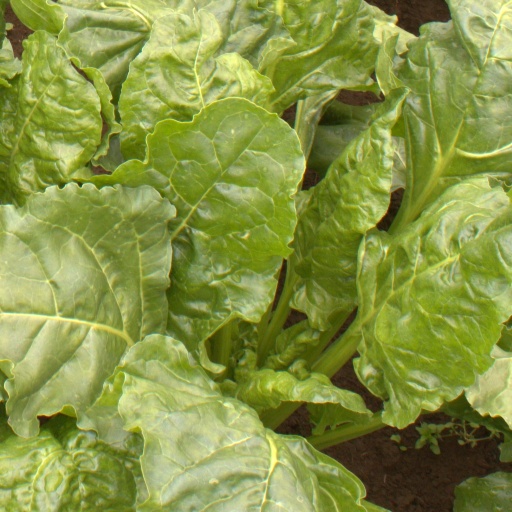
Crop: sugar beet